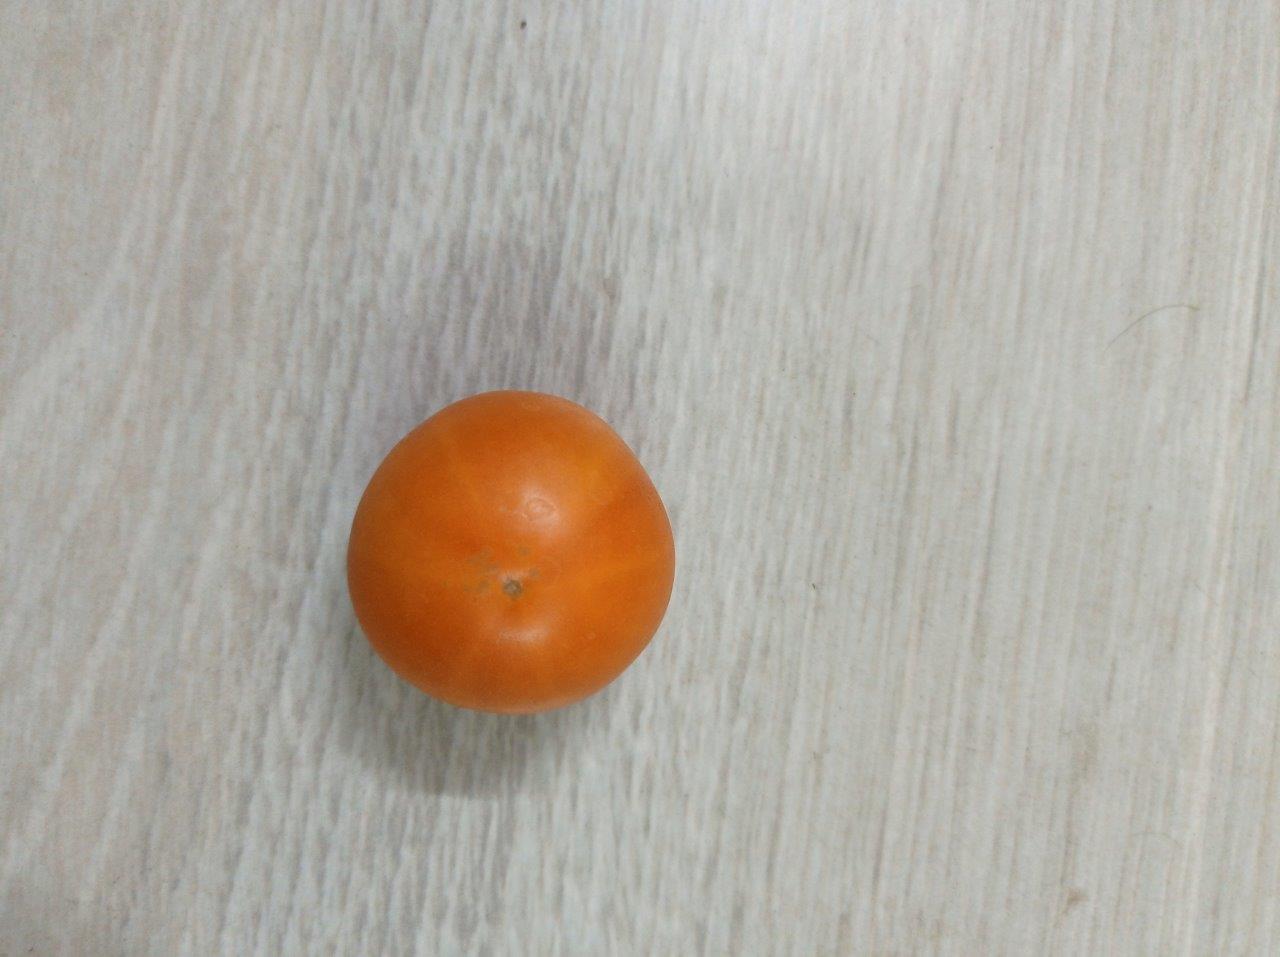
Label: Fresh